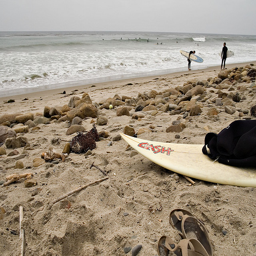
A beach with two surfers holding boards and single board laying in the sand.
A surfboard is lying flat on a rocky, sandy beach.
A surfboard sitting in the sand at the ocean.
Surfboard resting on sandy beach with ocean waves
A surfboard sits on the beach as two surfers stand in the background.